Missing Link Trust

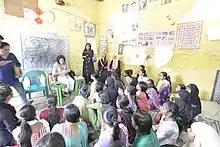
Educating the students about Human trafficking

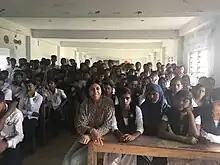
Leena Kejriwal with the students at a school during the rural awareness campaign

The organization also conducts educational campaigns across India that include programs for schools. In 2017, the organization conducted the "MISSING on a Journey" campaign, which included presentations at schools, street theatre, and public stencils in Ranchi, Lucknow, Agra, Jaipur, and New Delhi.